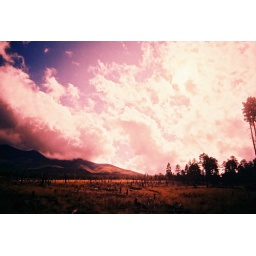
A glorious sky in the Coconino National Forest, ArizonaVivitar Extra Wide &amp;amp; Slim with cross processed film